Sam Worthington

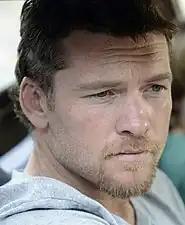

In 2015, Worthington starred in "Paper Planes", an Australian 3D children's drama film directed by Robert Connolly. The film tells a story about Dylan, a young boy who lives in Australia, who finds out that he has a talent for making paper planes and dreams of competing in the World Paper Plane Championships in Japan. He followed it up by playing Willem Holleeder in "Kidnapping Freddy Heineken" (2015), based on the 1983 kidnapping of Freddy Heineken. He portrayed a character in Baltasar Kormákur's "Everest", based on the 1996 Mount Everest disaster; the film was a commercial success, grossing $203 million worldwide.